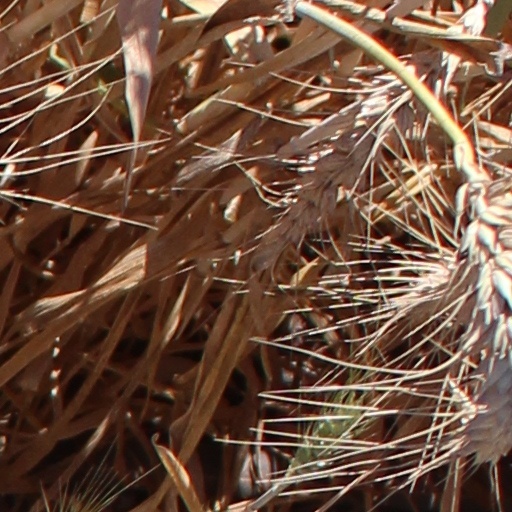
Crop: wheat